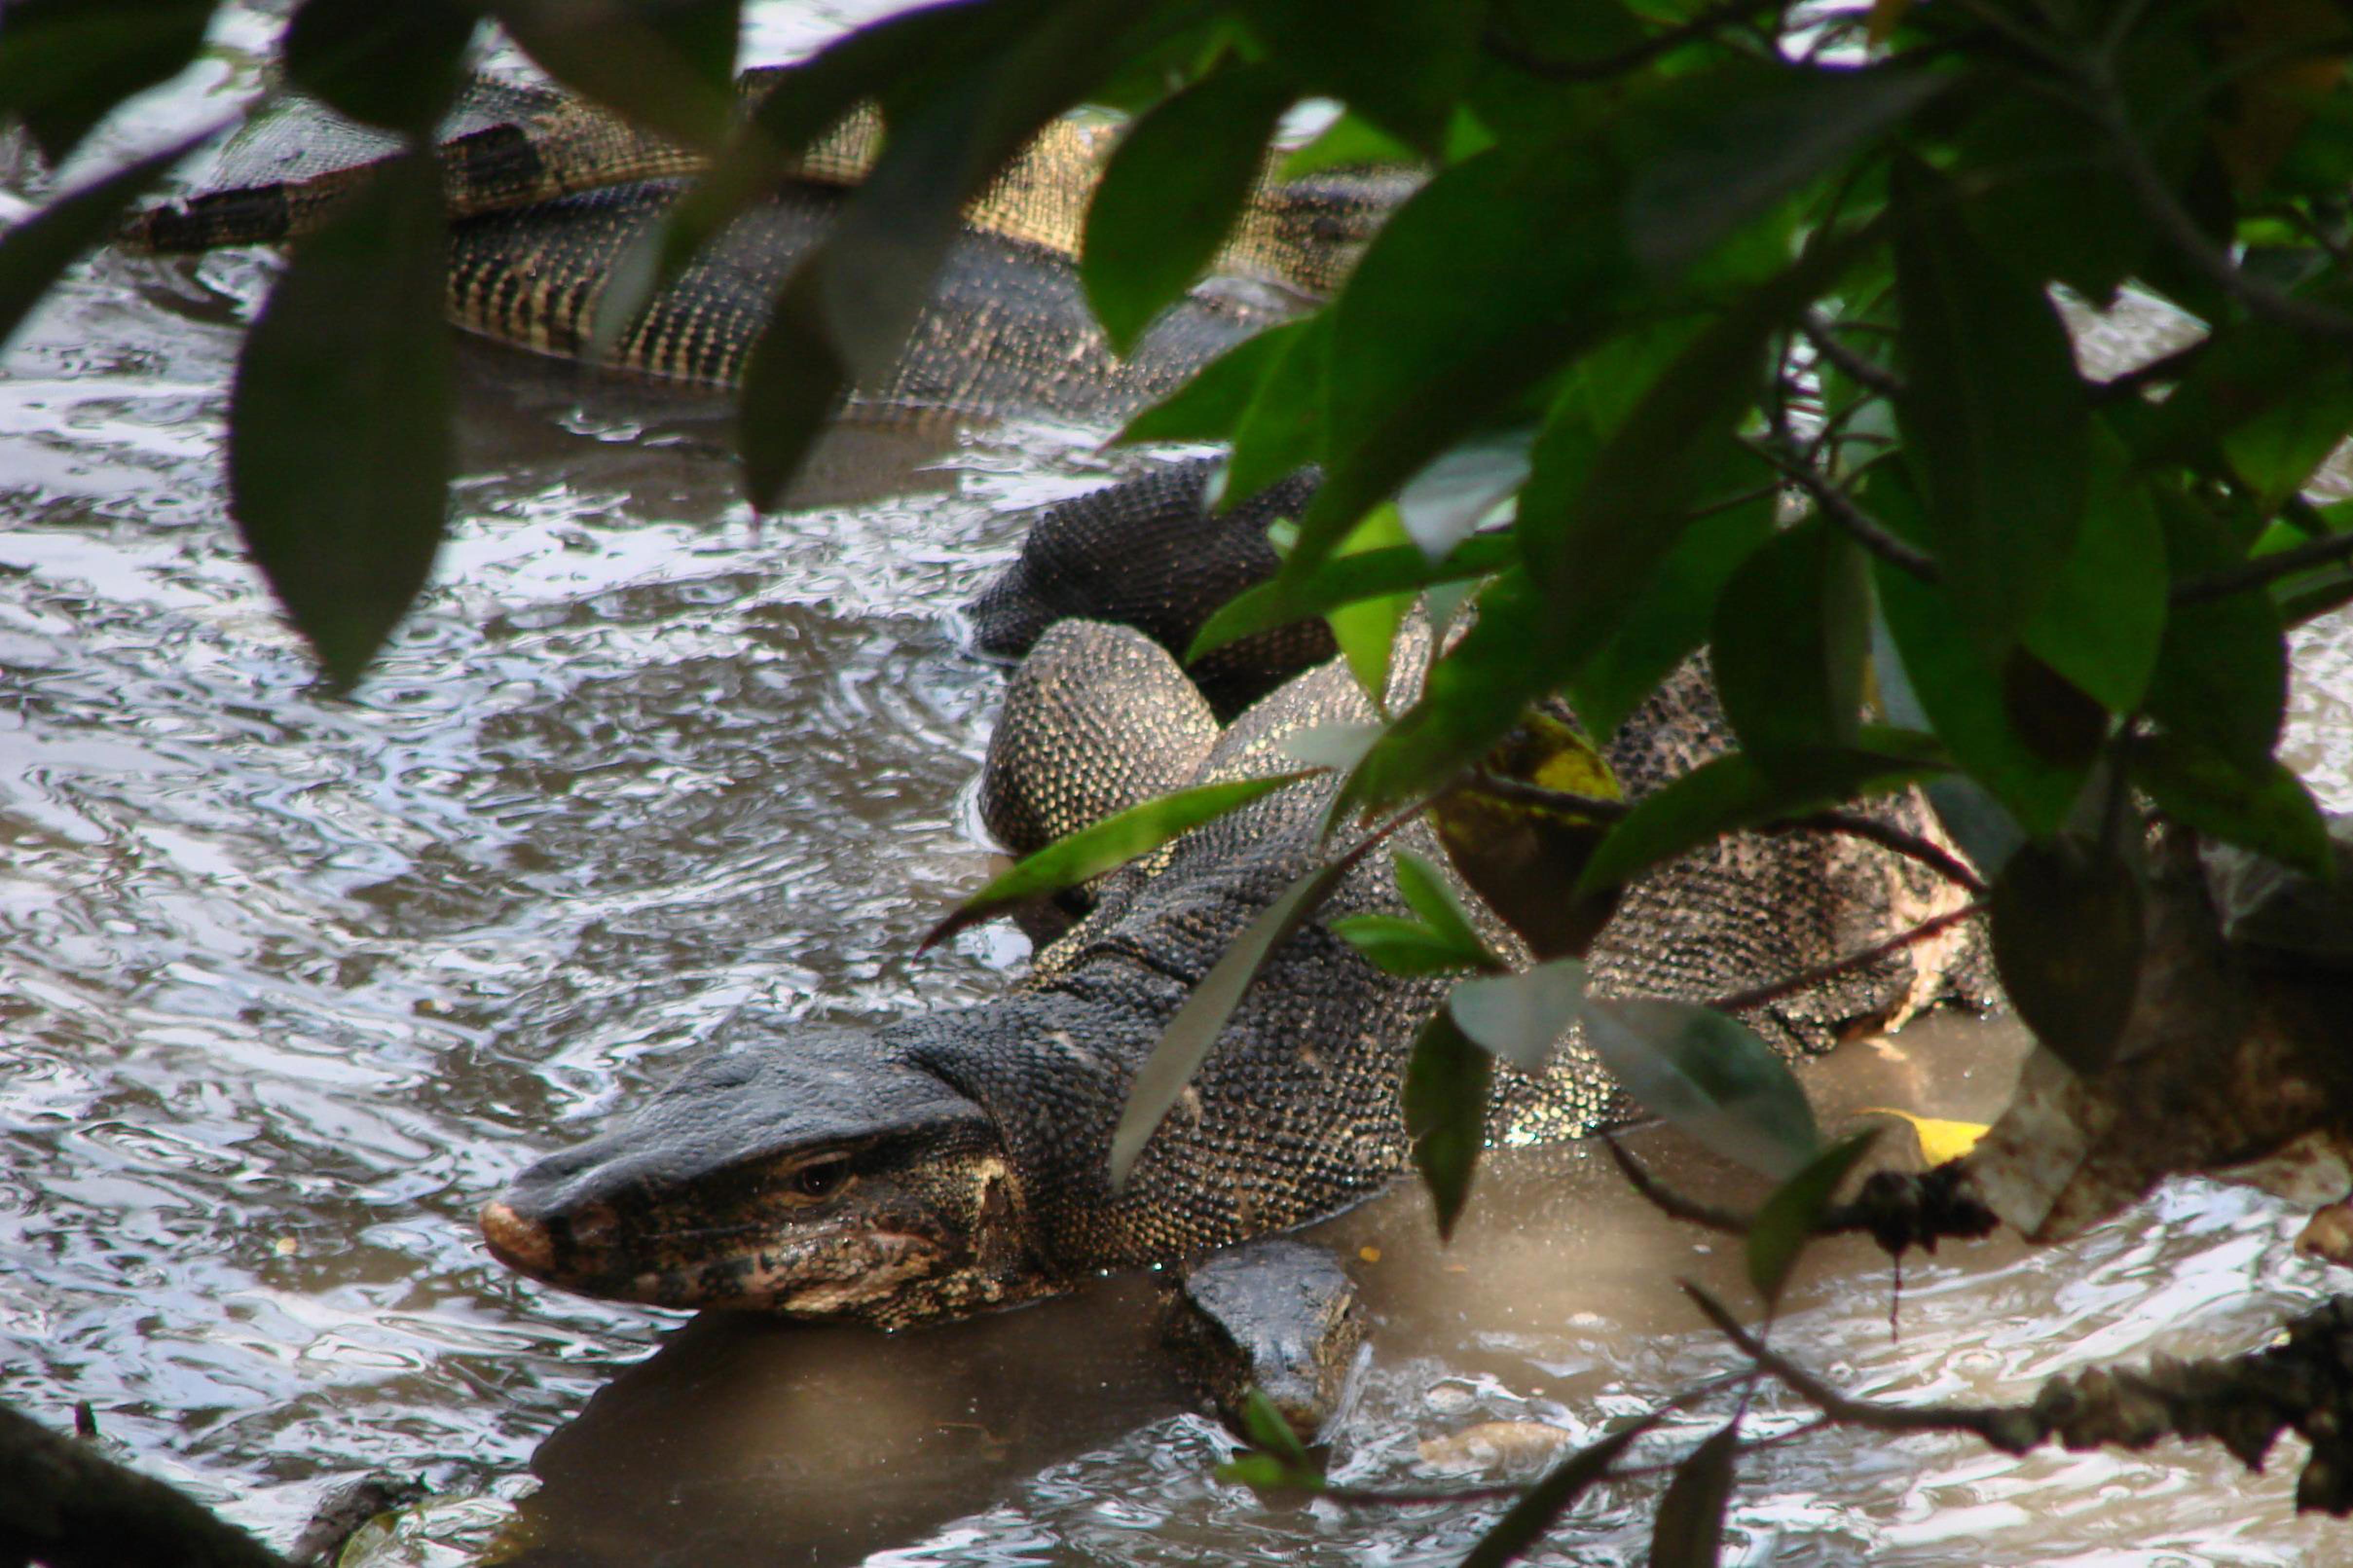
lizard, wetland, muddy flat, sungei buloh, singapore, mangrove, botany, adaptation, organism, plant, reptile, pond